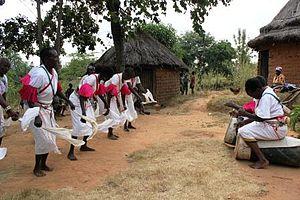
Les Kamba sont un peuple bantou d'Afrique de l'Est établi dans la semi-aride Province orientale du Kenya, des environs de Nairobi et Tsavo à Embu au nord. Leur pays s'appelle Ukamba. Selon les sources, ils représentent entre le troisième et le cinquième groupe ethnique du Kenya. Ils parlent la langue kikamba, une langue bantoue.